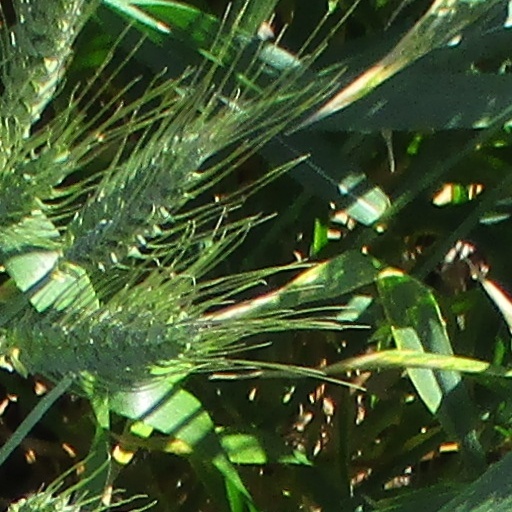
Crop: wheat